Division Daguet

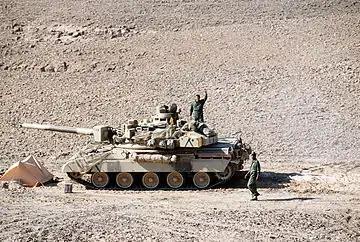
An AMX-30 B2 main battle tank from the 4 Régiment de Dragons from the 10th Armoured Division

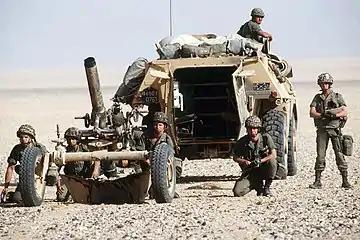
Soldiers from the 2 Régiment Étranger d'Infanterie from the 6th Light Armoured Division prepare to fire a 120mm MO-120-RT-61 mortar

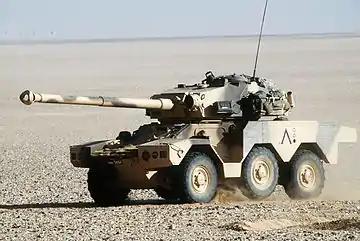
An ERC 90 Sagaie of the 1 Régiment de Hussards Parachutistes from the 11th Paratrooper Division during Operation Desert Shield.

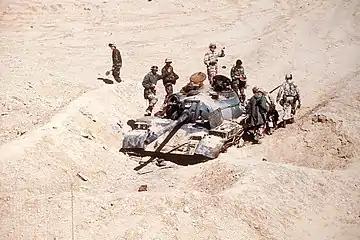
French and American soldiers inspecting an Iraqi Type 69 tank destroyed by the French Division Daguet during Operation Desert Storm.

The division's staff was mostly drawn from the staff of the 6th Light Armoured Division (France) based in Nîmes. After the arrival of most units the division was split into two tactical groups: Group West (Groupement Ouest) and Group East (Groupement Est). At the outset of hostilities the division was composed as follows: Other sources, including Dinackus, name the two command posts as "CP Verte" (Green) and "CP Rouge" (Red).